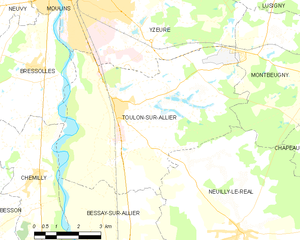
Carte des communes françaises: Toulon-sur-Allier